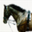
Label: horse